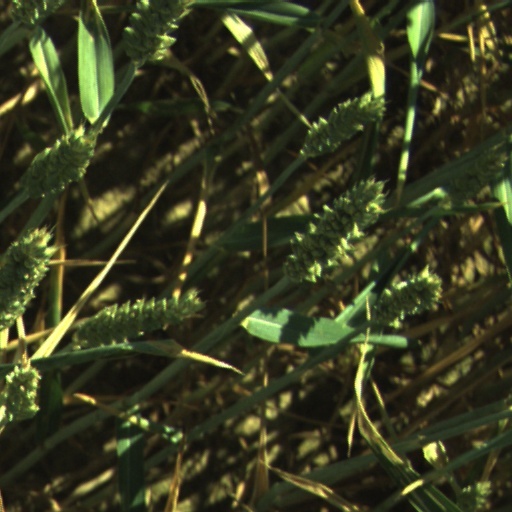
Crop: wheat